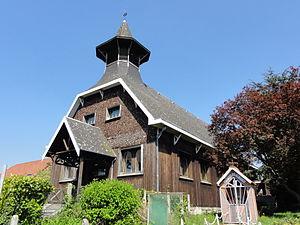
Église Sainte-Cécile et son presbytère des cités de la fosse Sabatier de la Compagnie des mines d'Anzin, Raismes, Nord, Nord-Pas-de-Calais, France. L'église est inscrite aux monuments historiques le 1er décembre 2009 et inscrite sur la liste du patrimoine mondial de l'Unesco le 30 juin 2012 et y constitue en partie le site no 8. This building is inscrit au titre des Monuments Historiques. It is indexed in the Base Mérimée, a database of architectural heritage maintained by the French Ministry of Culture,
Cet article recense une partie des monuments historiques du Nord, en France.
Trois-cent-cinquante-trois biens du bassin minier du Nord-Pas-de-Calais ont été inscrits sur la liste du patrimoine mondial de l'humanité le 30 juin 2012, lors de la trente-sixième session du comité du patrimoine mondial, organisé par l'Unesco du 24 juin au 6 juillet 2012 à Saint-Pétersbourg.
La fosse Sabatier ou Maurice Sabatier de la Compagnie des mines d'Anzin est un ancien charbonnage du Bassin minier du Nord-Pas-de-Calais, situé à Raismes. Les puits nᵒˢ 1 et 2 sont commencés en juillet 1910, la fosse commence à extraire en 1913, mais elle est détruite durant la Première Guerre mondiale. Reconstruite similaire à la fosse Agache, elle recommence à extraire le 16 octobre 1920 et devient rapidement très productive, malgré les nombreuses venues d'eau qui entravent la bonne marche des travaux. Celle du 25 mai 1925 arrête l'extraction dans la plupart des chantiers. Des vastes cités sont bâties à proximité de la fosse, ainsi qu'une église, un presbytère, un cimetière, et des écoles. Les terrils nᵒˢ 174, 175 et 175A sont édifiés à proximité de la fosse.
Raismes est une commune française située dans le département du Nord, en région Hauts-de-France.
La chronologie du bassin minier du Nord-Pas-de-Calais au XXIᵉ siècle est marquée par le classement ou l'inscription aux monuments historiques de nombreux vestiges de l'exploitation minière, par l'acceptation via des arrêtés issus du ministère de l'Industrie de la renonciation par Charbonnages de France à la plupart des concessions, par l'inscription sur la liste du patrimoine mondial de l'Unesco de 353 éléments répartis sur 109 sites le 30 juin 2012, et enfin, de l'inauguration du Louvre-Lens le 4 décembre 2012 sur le site de la fosse nᵒ 9 des mines de Lens, étant un projet important de la reconversion du bassin minier.